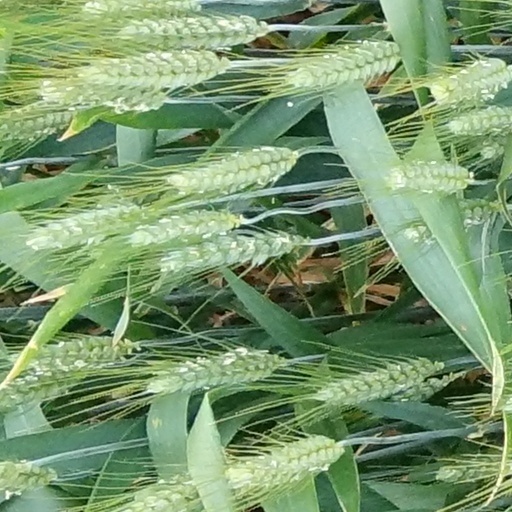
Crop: wheat